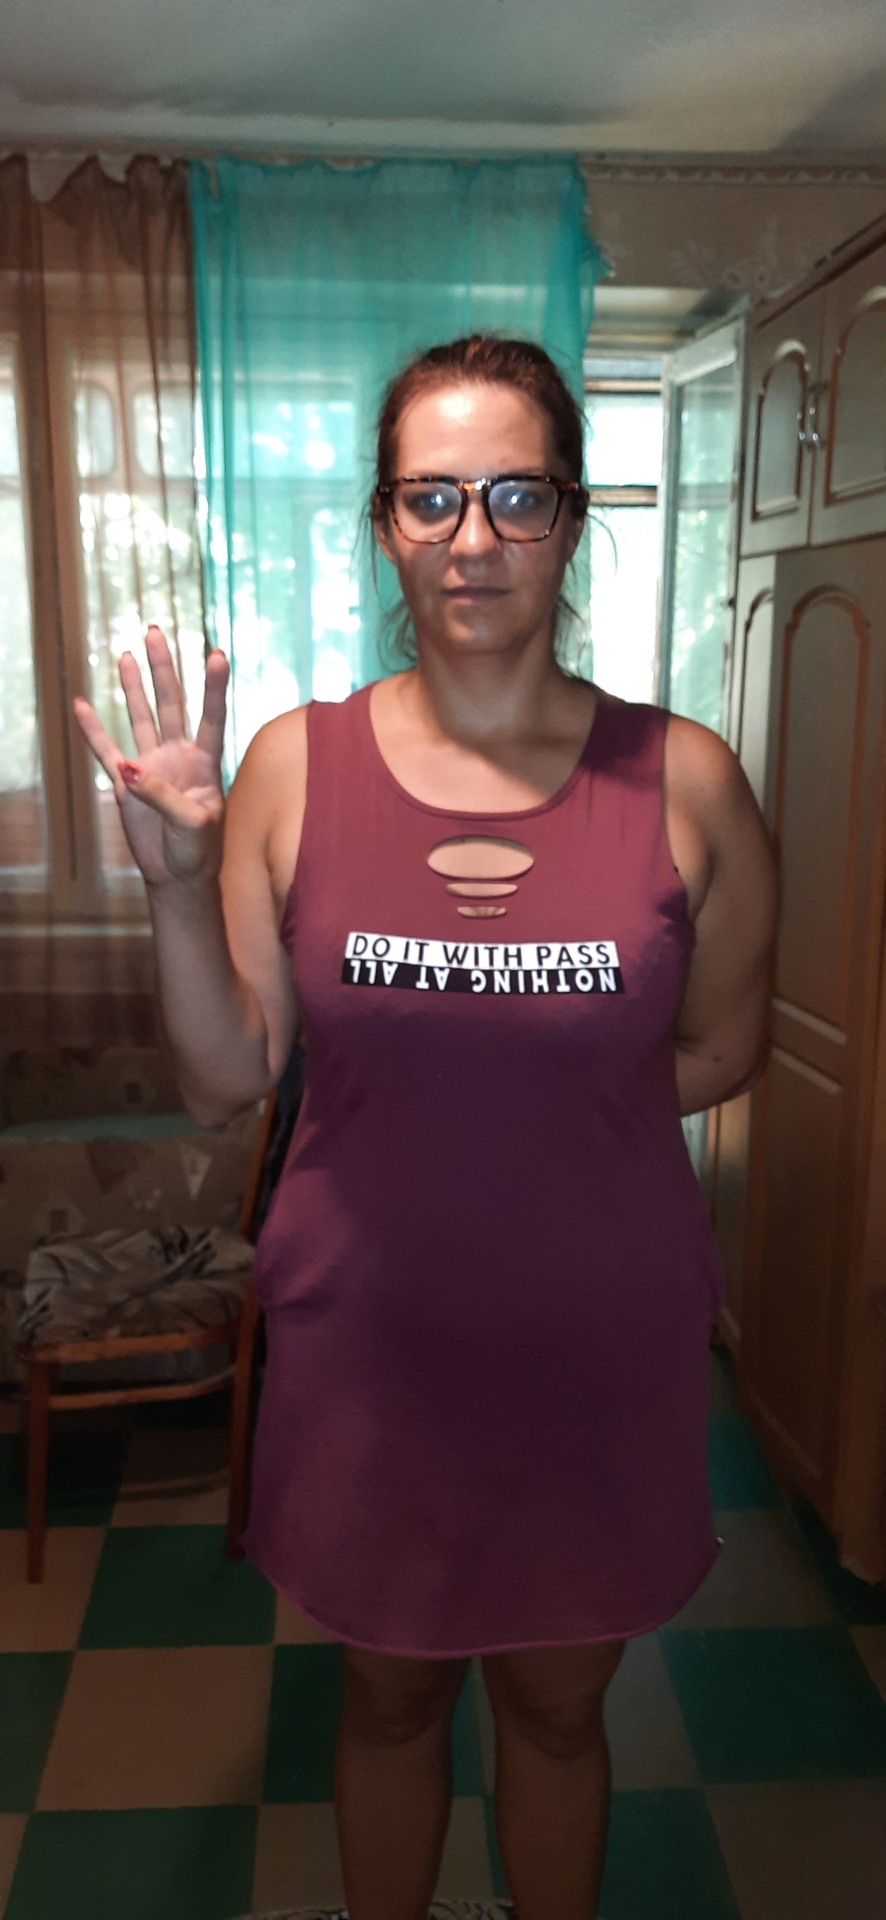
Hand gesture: four